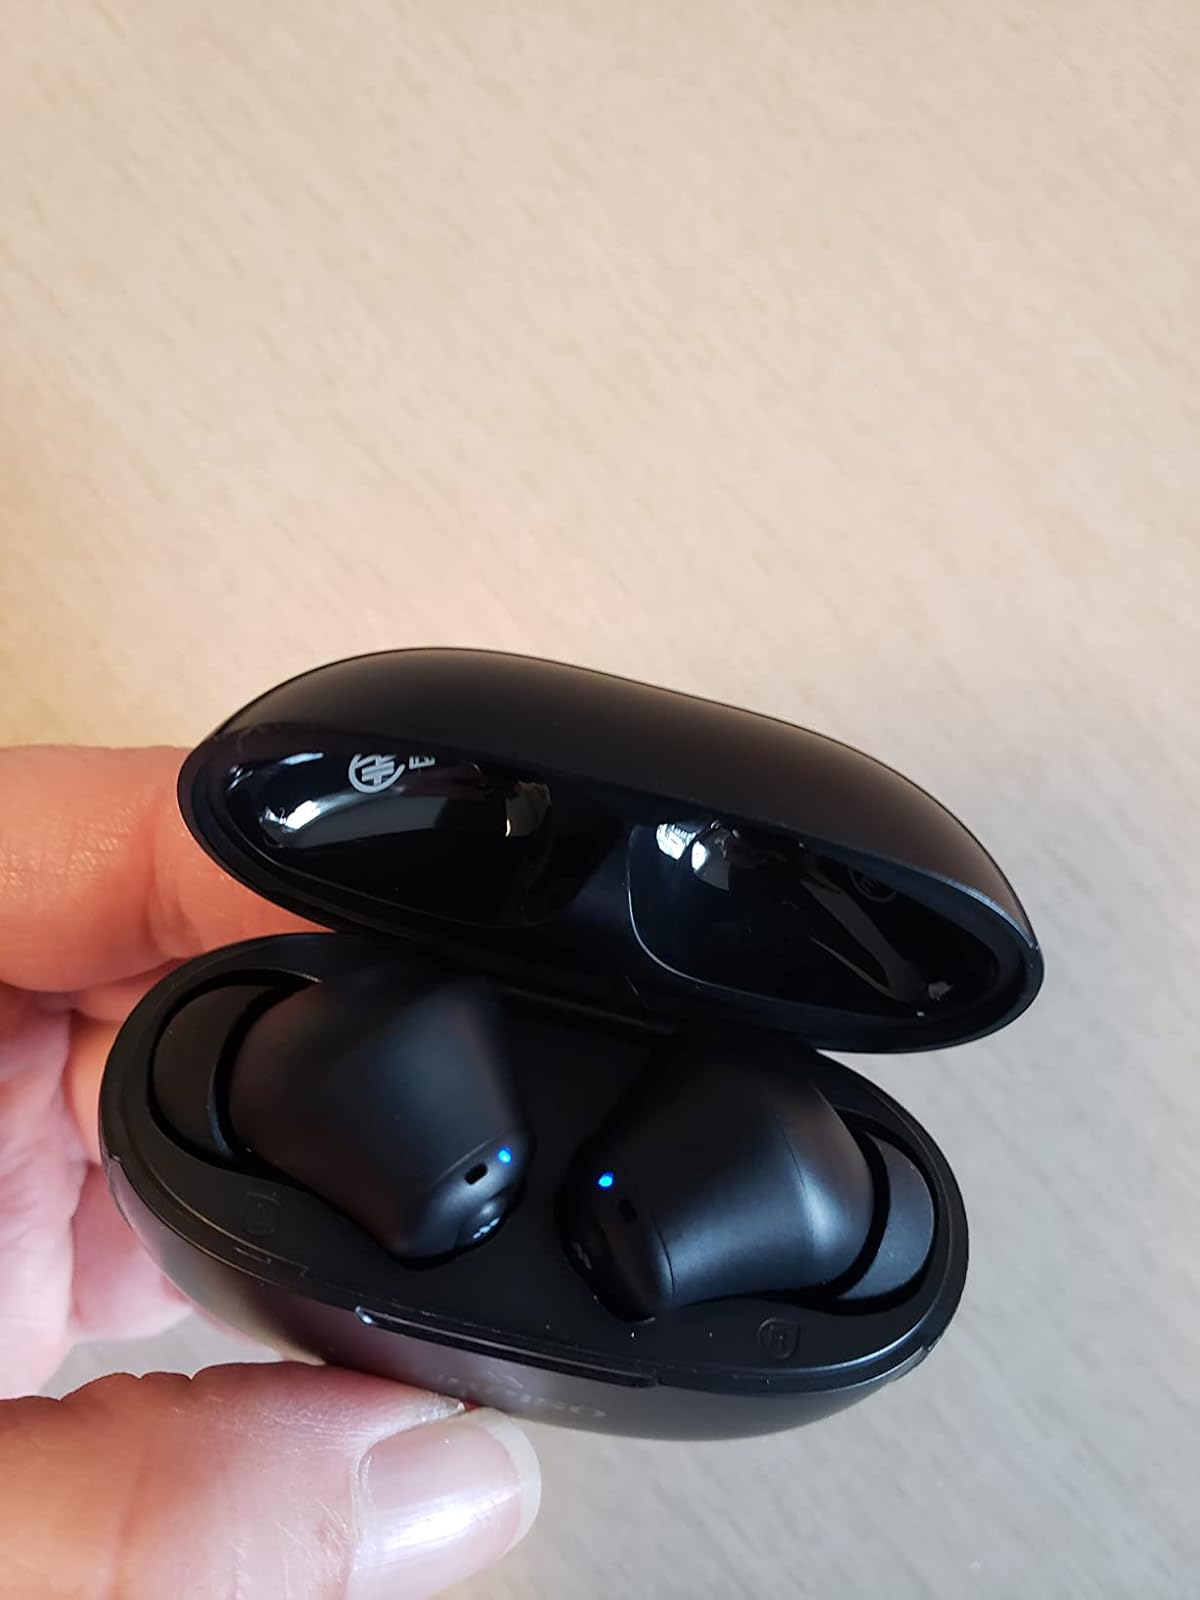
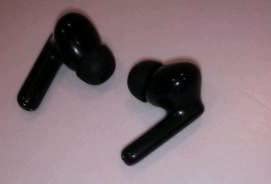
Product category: earbuds
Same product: no